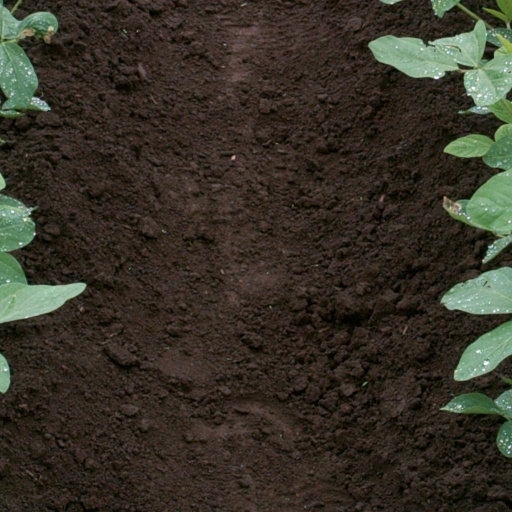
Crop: soybean